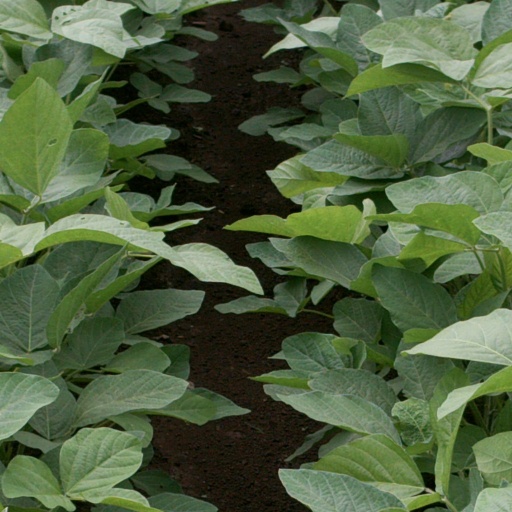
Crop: soybean